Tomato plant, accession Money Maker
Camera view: horizontal (90 deg, fisheye); turntable rotation: 0 degrees
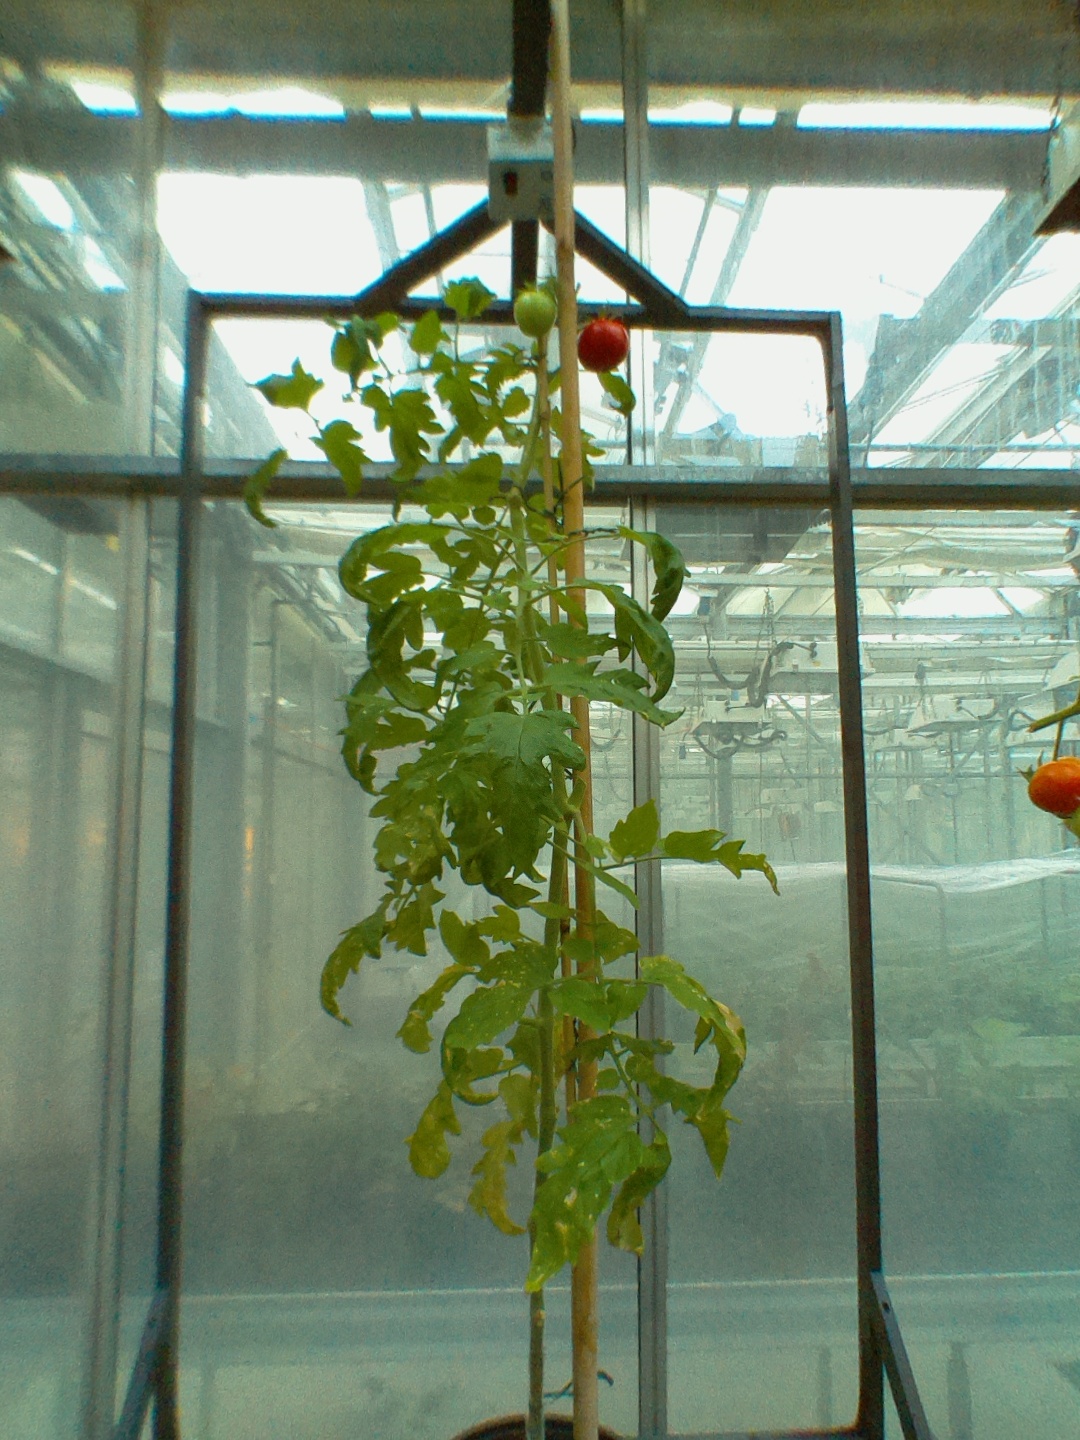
BBCH growth stage 85: 50%-60% of fruits show typical fully ripe color